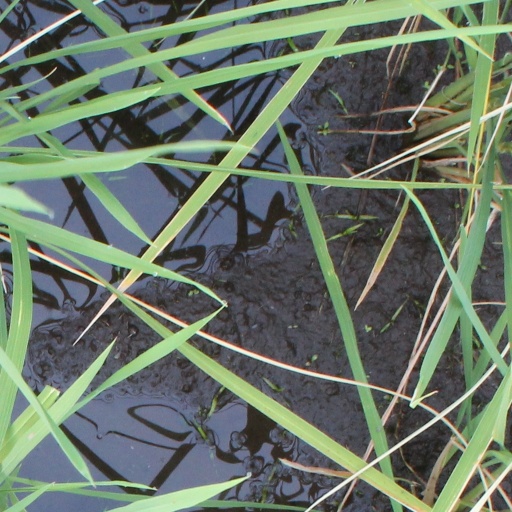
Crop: rice